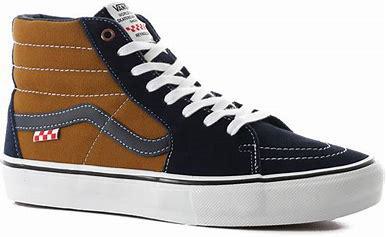
Brand: Vans
Model: SK8 Hi Skate